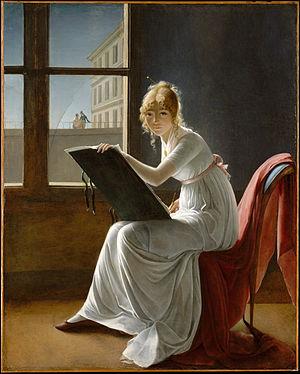
Jeune femme dessinant, huile sur toile de Marie-Denise Villers (1801, Metropolitan Museum of Art, New York). Précédemment attribué à Jacques-Louis David, le tableau serait un autoportrait.